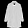
Label: Pullover